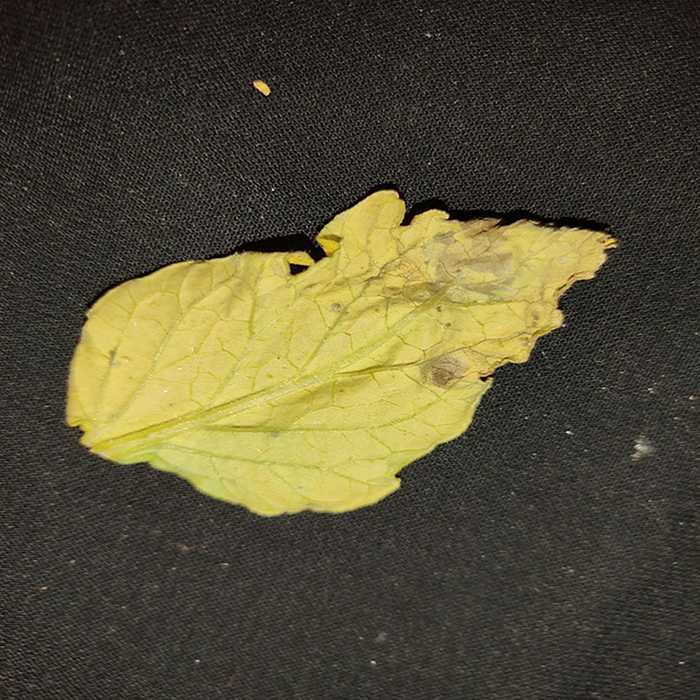
Plant: Tomato
Label: Tomato Bacterial spot